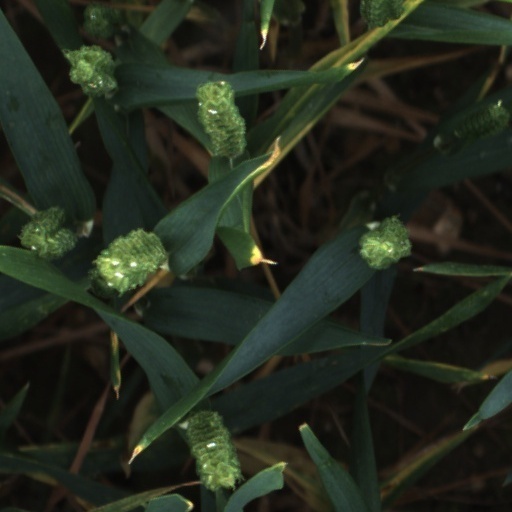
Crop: wheat